Jalaun district

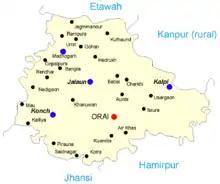

Jalaun District is a part of the Jhansi Division. The district has an area of 4,565 km, and a population of 1,689,974 (2011 census), and a population density of 370 persons per km.